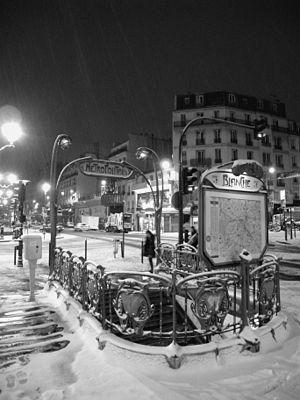
Blanche est une station de la ligne 2 du métro de Paris, située à la limite des 9ᵉ et 18ᵉ arrondissements de Paris.